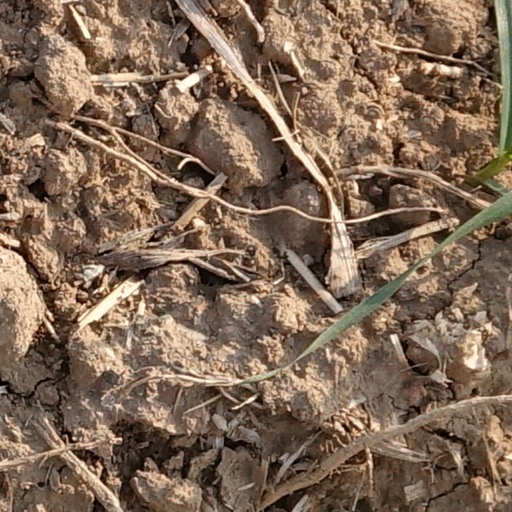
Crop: wheat